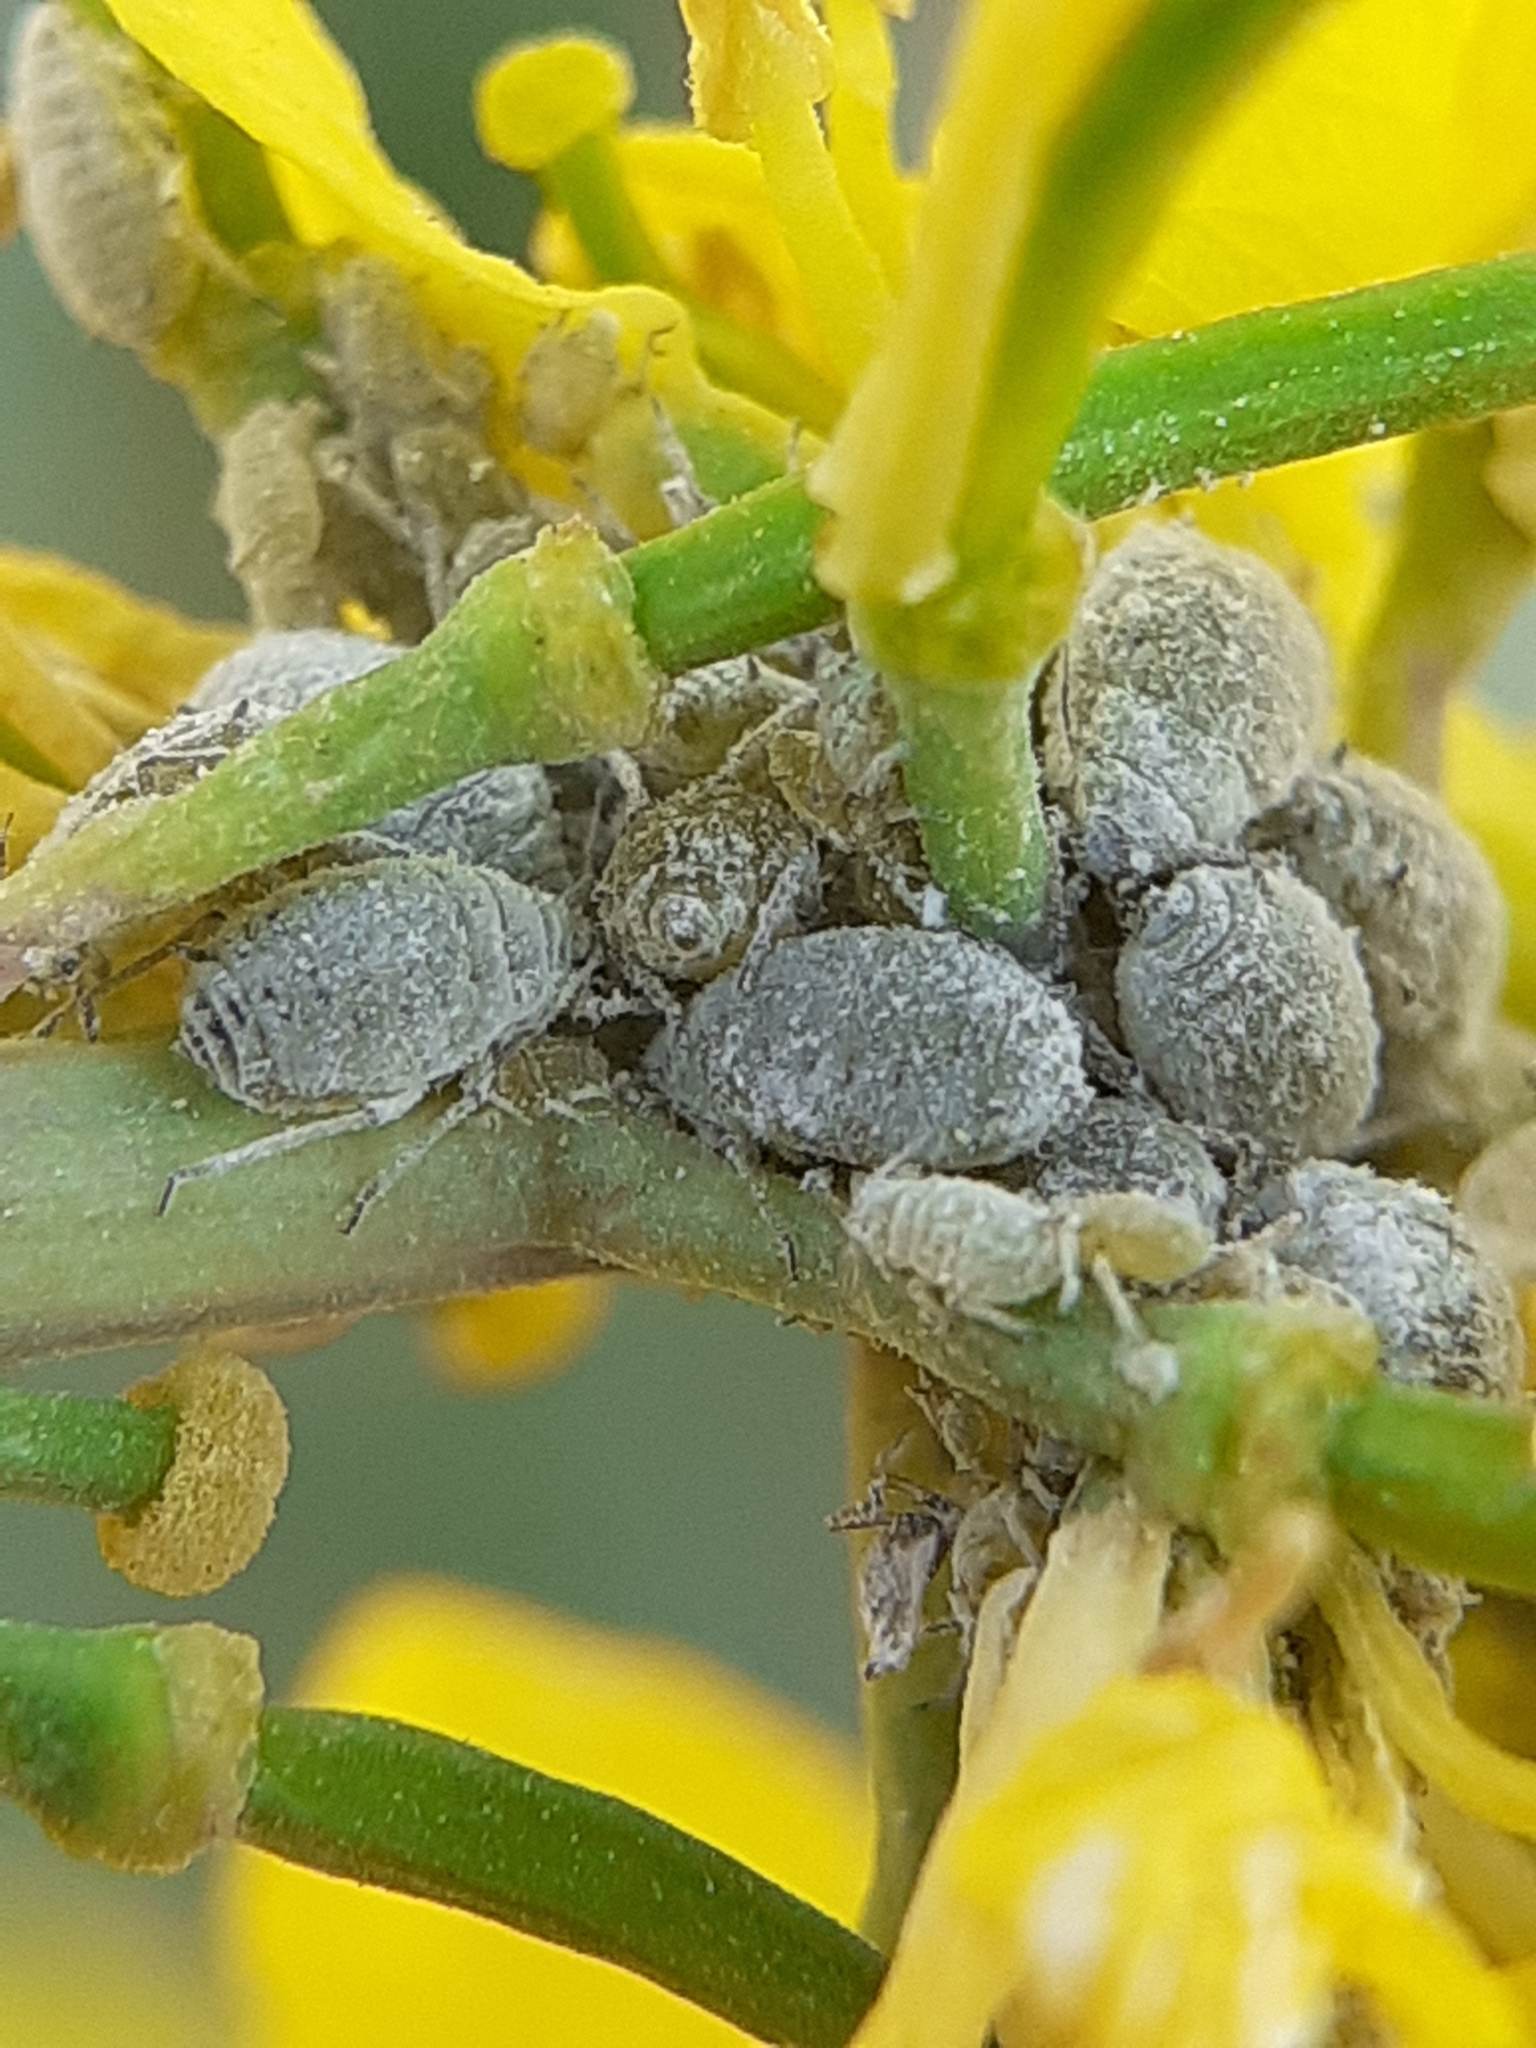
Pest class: cabbage_aphid